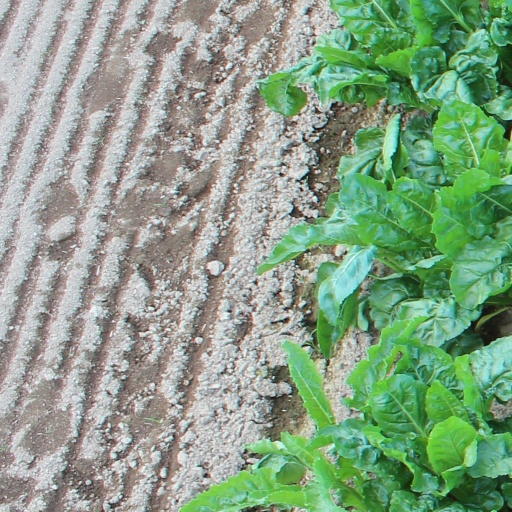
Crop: sugar beet